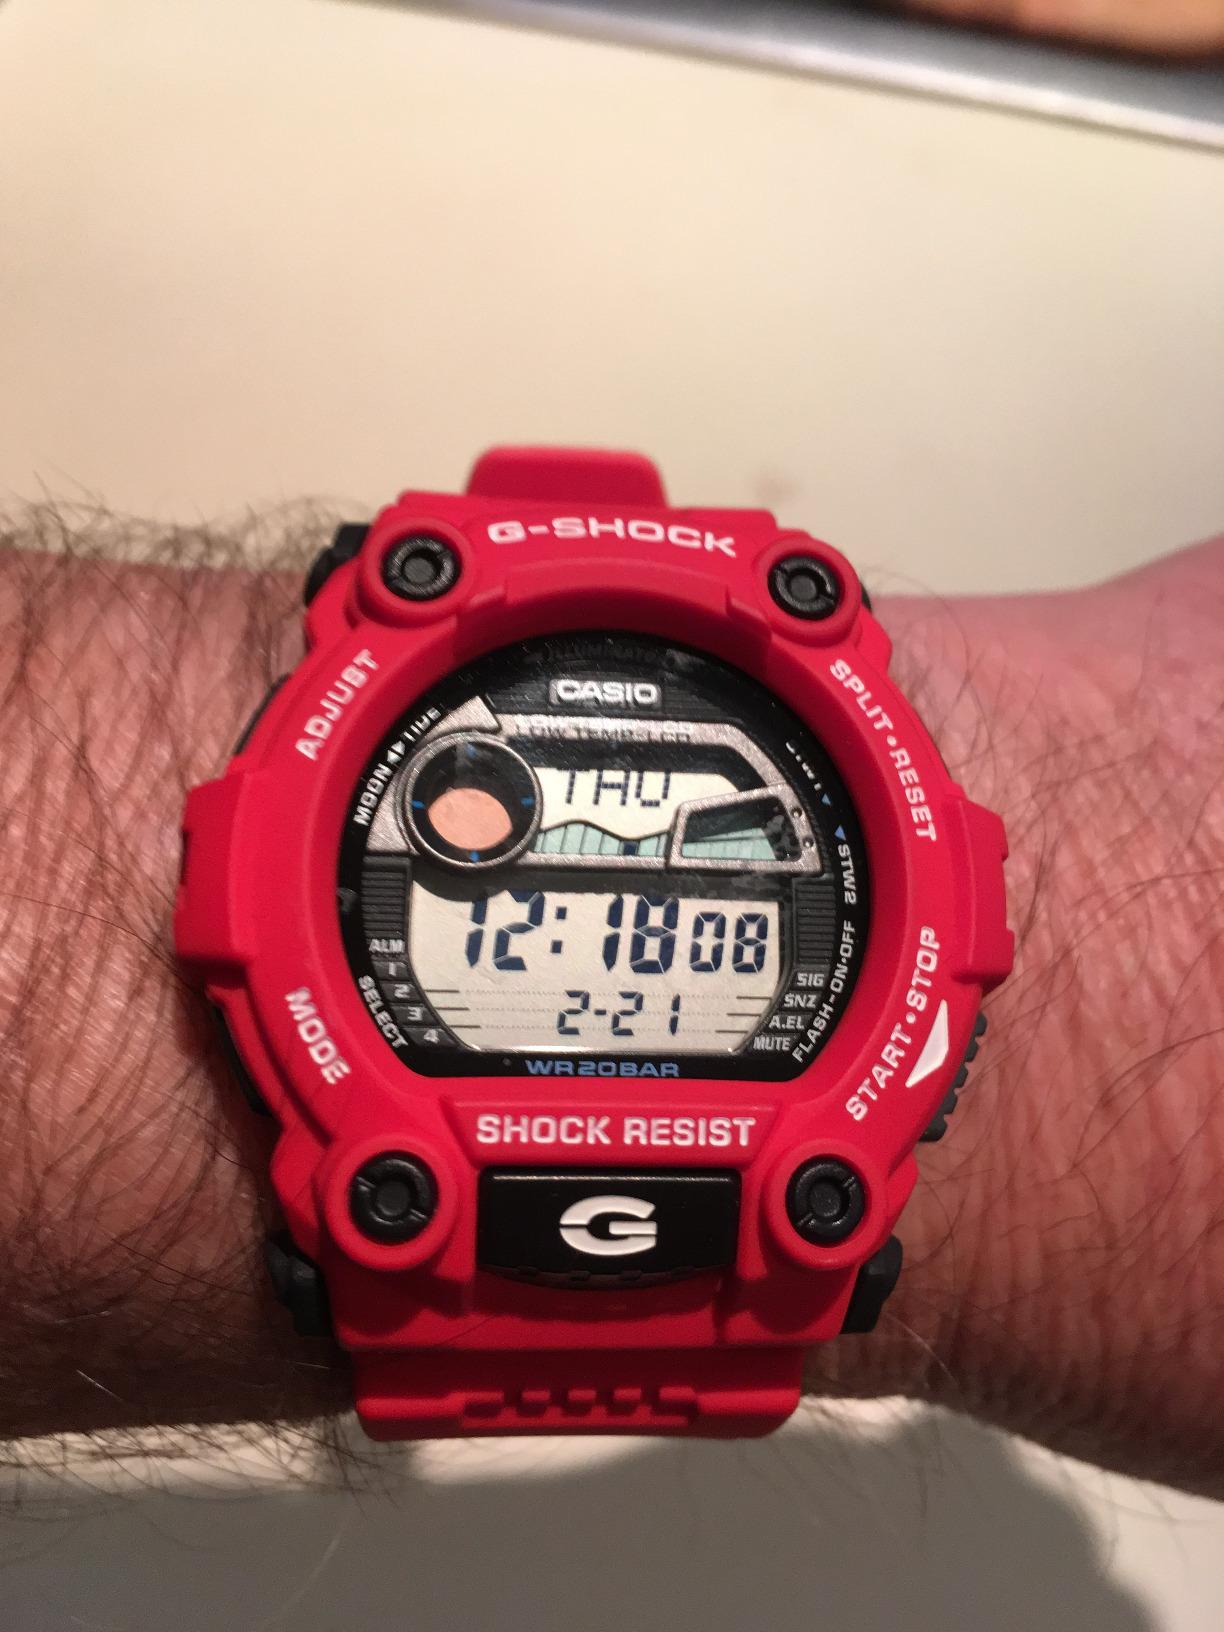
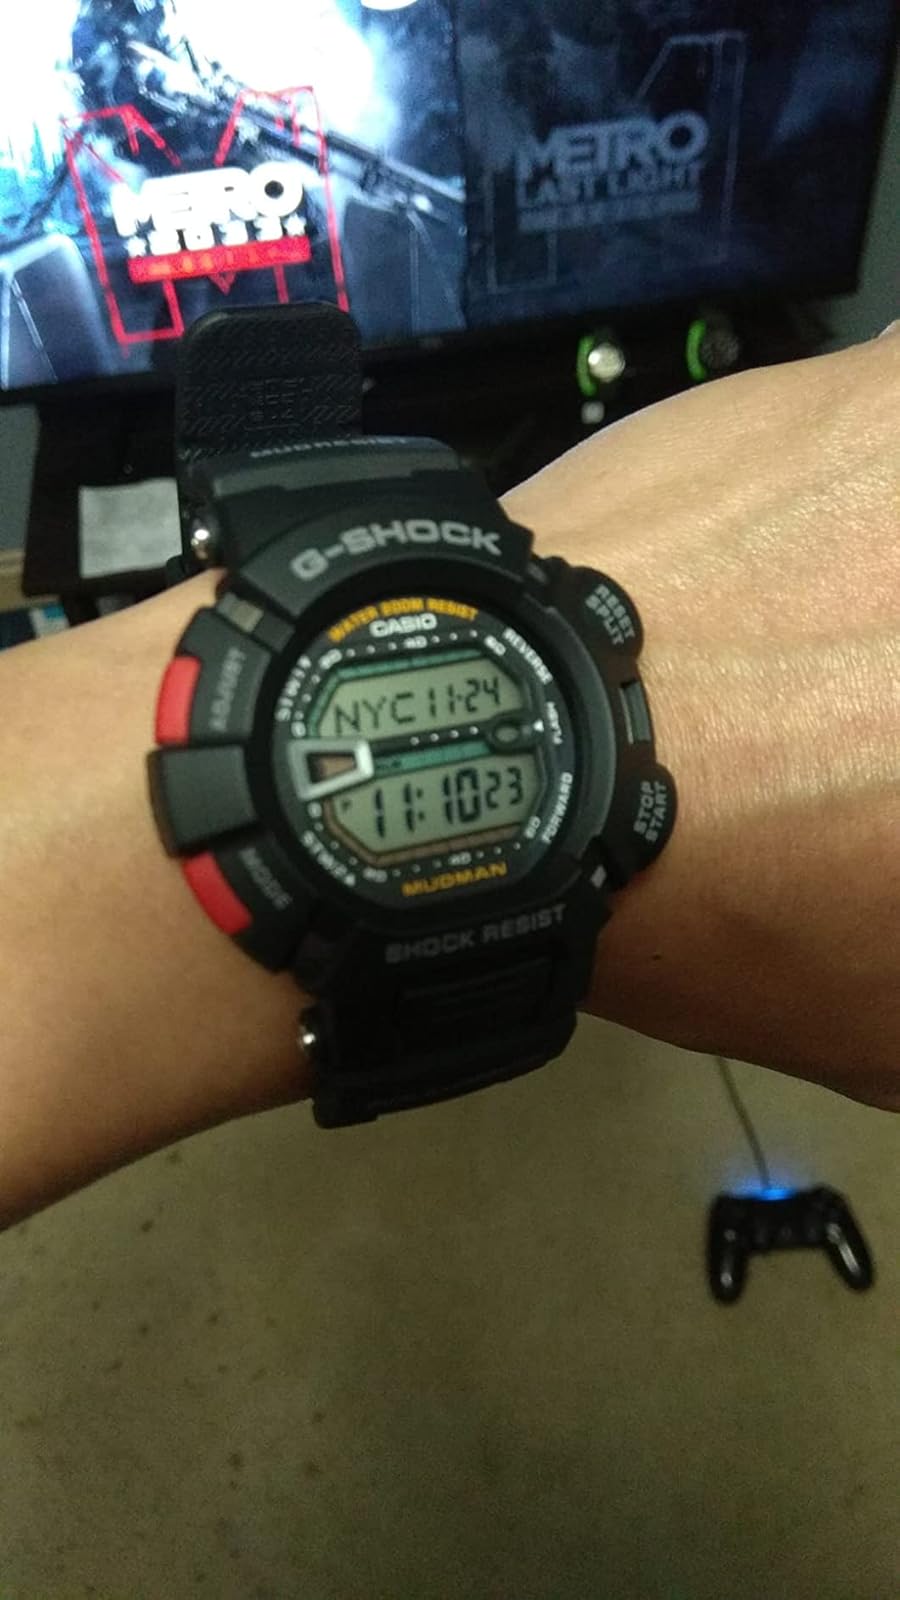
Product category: accessories_watch
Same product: no